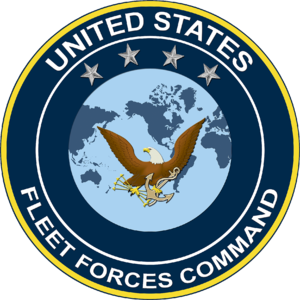
La Septième flotte des États-Unis est chargée des forces navales de l'United States Navy opérant dans l'océan Pacifique Ouest et dans l'océan Indien. Elle dépend de la Flotte du Pacifique des États-Unis.
Le United States Fleet Forces Command est un commandement de la United States Navy. Il est créé sous le nom de United States Atlantic Fleet en 1906.
Dans la Marine des États-Unis, la Troisième flotte est la flotte responsable des activités navales dans le Pacifique est et nord. Elle dépend de la Flotte du Pacifique des États-Unis.